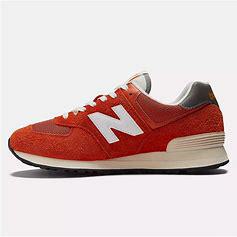
Brand: New
Model: Balance New Balance 574